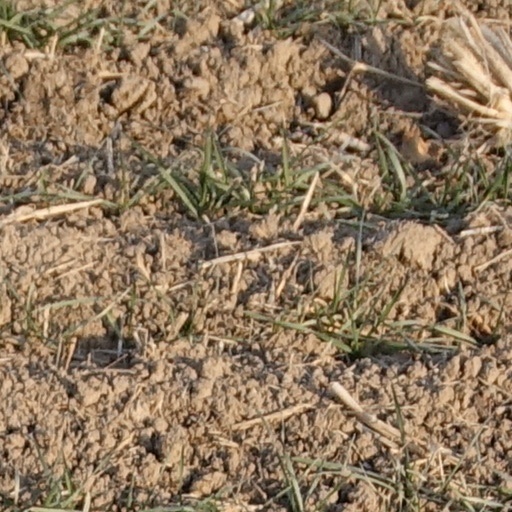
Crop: wheat